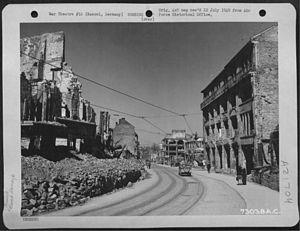
Les bombardements de Cassel durant la Seconde Guerre mondiale sont un ensemble d'attaques stratégiques alliées qui ont eu lieu de février 1942 à mars 1945. Lors d'un seul raid, le plus meurtrier, les 22 et 23 octobre 1943, 150 000 habitations furent bombardées, au moins 10 000 personnes sont mortes, la grande majorité du centre-ville a été détruite et le feu du raid aérien le plus grave a brûlé pendant sept jours. La première armée américaine a capturée Cassel lors de la bataille du même nom le 3 avril 1945, où il ne restait que 50 000 habitants, contre 236 000 en 1939.